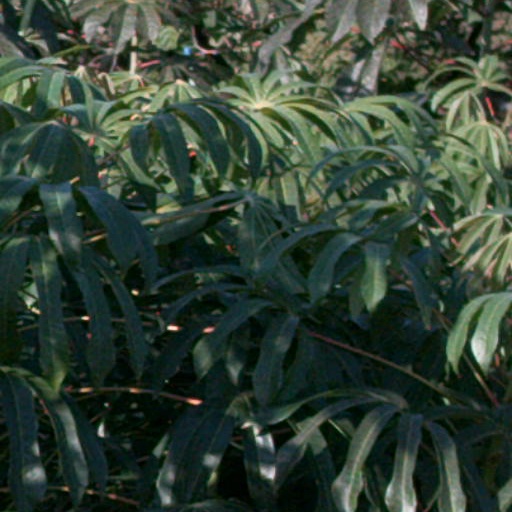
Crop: cassava